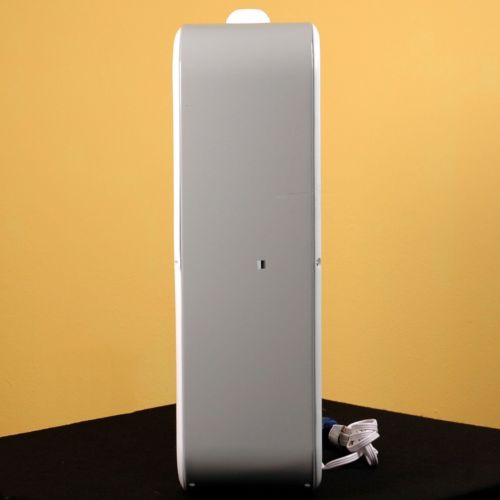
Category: fan